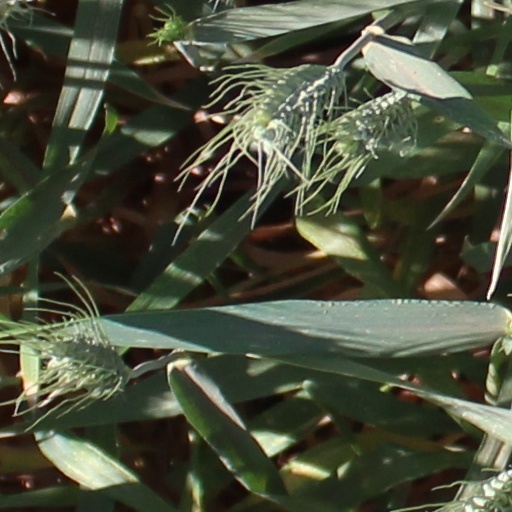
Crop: wheat